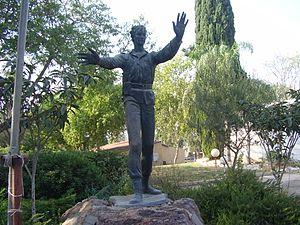
Tel Yitzhak est un kibboutz du centre d'Israël. Il est sous la juridiction du Conseil régional Hof Hasharon. En 2006, sa population comptait 851 habitants.